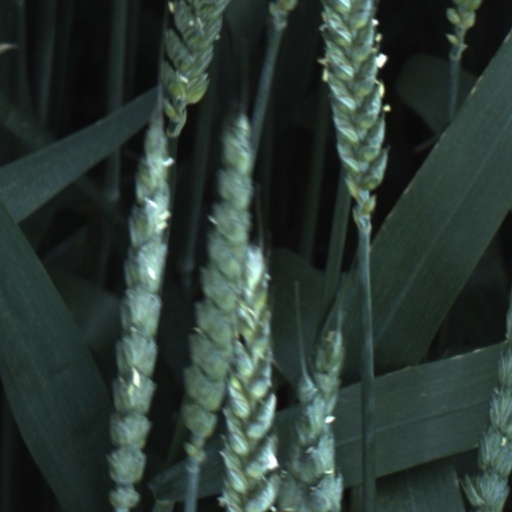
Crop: wheat